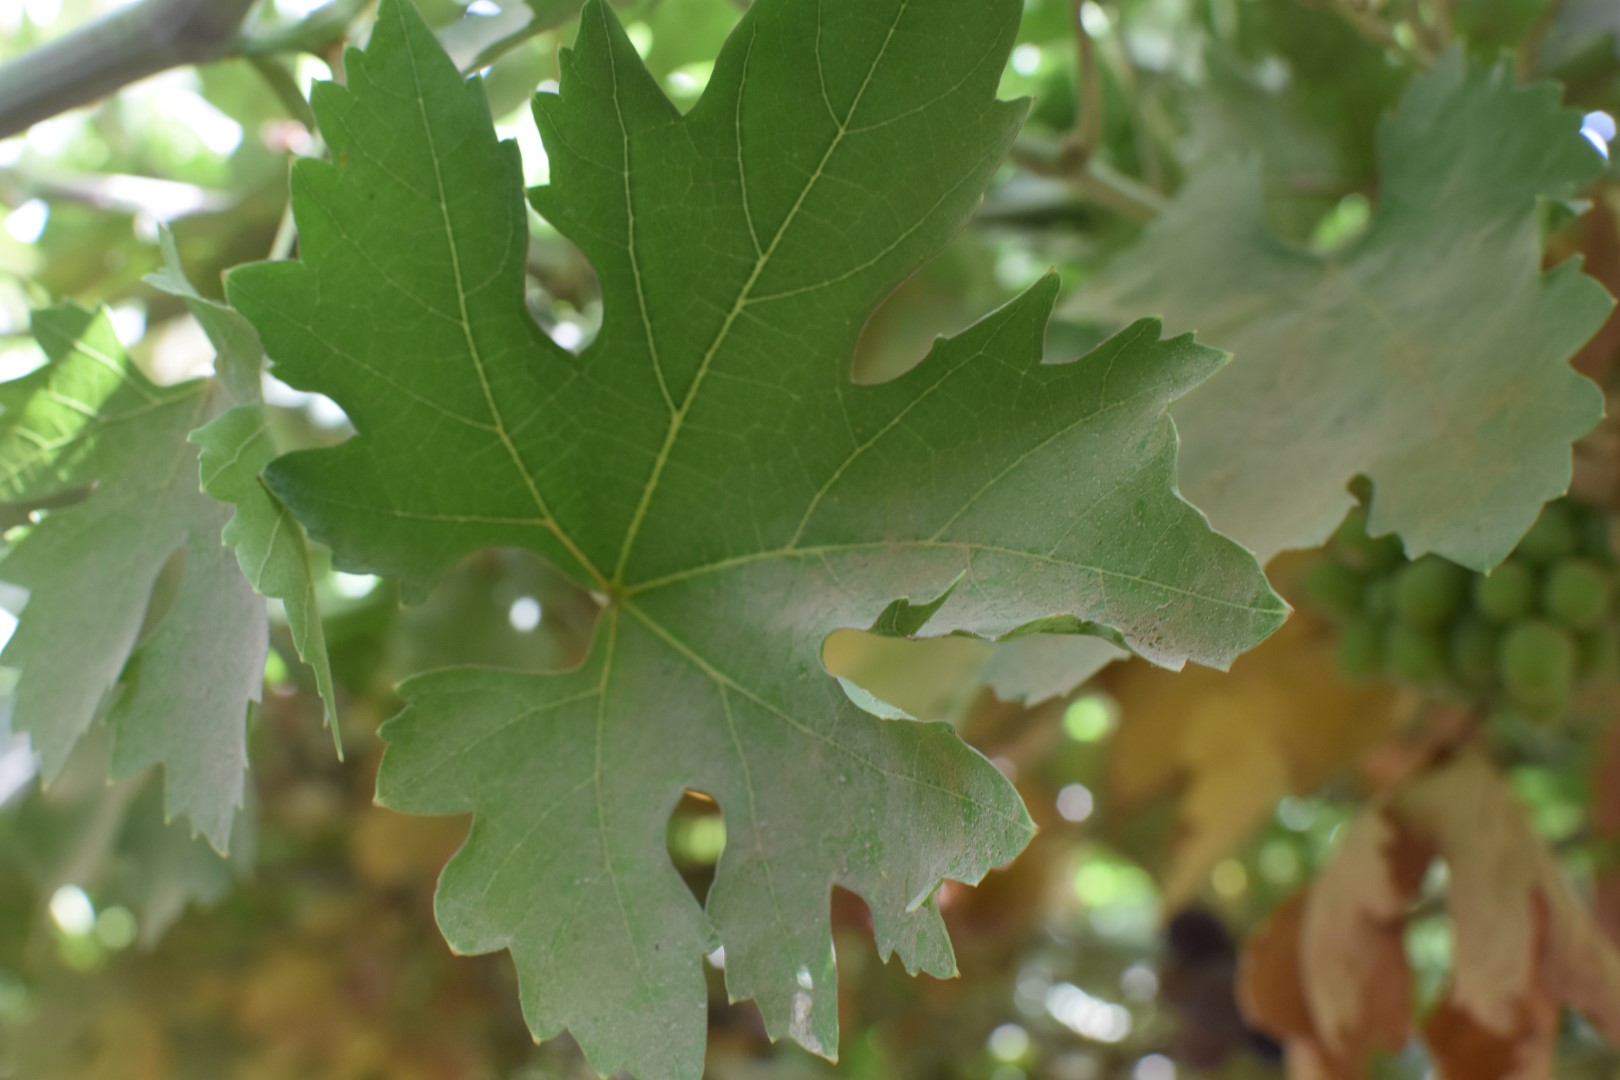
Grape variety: Riasi